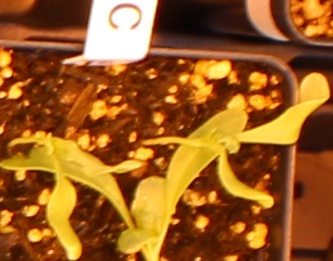
Label: Sugar beet